Kivett Hall

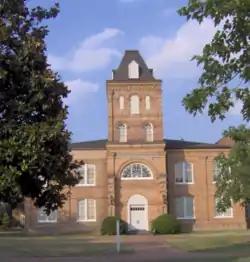
Kivett Hall

Kivett Hall is the oldest building on the campus of Campbell University in Buies Creek, North Carolina. The building has long served as the icon of the university and was noted for its bell tower that chimed every quarter-hour. The bell tower does not chime anymore, due to it being moved to Butler Chapel.